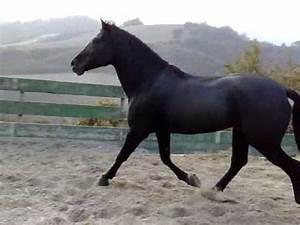
horse